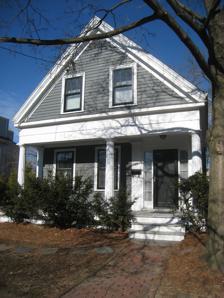
Building: Greek Revival Cottage (Cambridge, Massachusetts)
Country: United States of America
Year built: 1847
Historic house in Massachusetts, United States United States historic place Greek Revival Cottage U.S. National Register of Historic Places Show map of Massachusetts Show map of the United States Location Cambridge, Massachusetts Coordinates 42°23′39.8″N 71°7′47.4″W / 42.394389°N 71.129833°W / 42.394389; -71.129833 Built 1847 Architect Samuel Wright Architectural style Greek Revival MPS Cambridge MRA NRHP reference No. 82001943 Added to NRHP April 13, 1982 The Samuel J. Wright House , also known as the Greek Revival Cottage , is an historic house at 59 Rice Street in Cambridge, Massachusetts .  This modest 1.5-story Greek Revival cottage is one of the finest of its type in northwestern Cambridge.  It was built in 1847 by housewright Samuel J. Wright.  It features a fully pedimented gable end, original pedimented gable dormers on the left side, and fluted columns supporting an entablature.  The side-hall front door is flanked by full-length sidelight windows and pilasters. The house was listed on the National Register of Historic Places in 1982. See also National Register of Historic Places listings in Cambridge, Massachusetts References